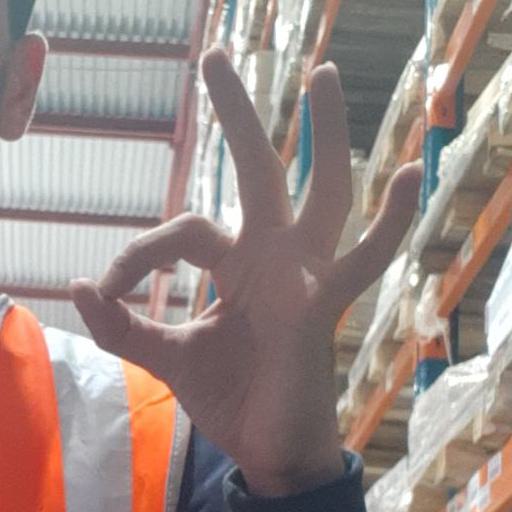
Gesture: ok